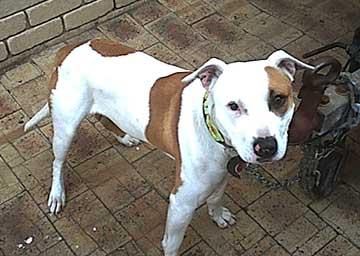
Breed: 216-n000078-American_Staffordshire_terrier